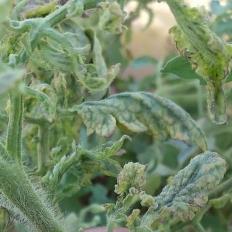
Crop: Tomato
Condition: virosis-d